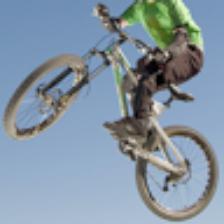
Label: NonHuman